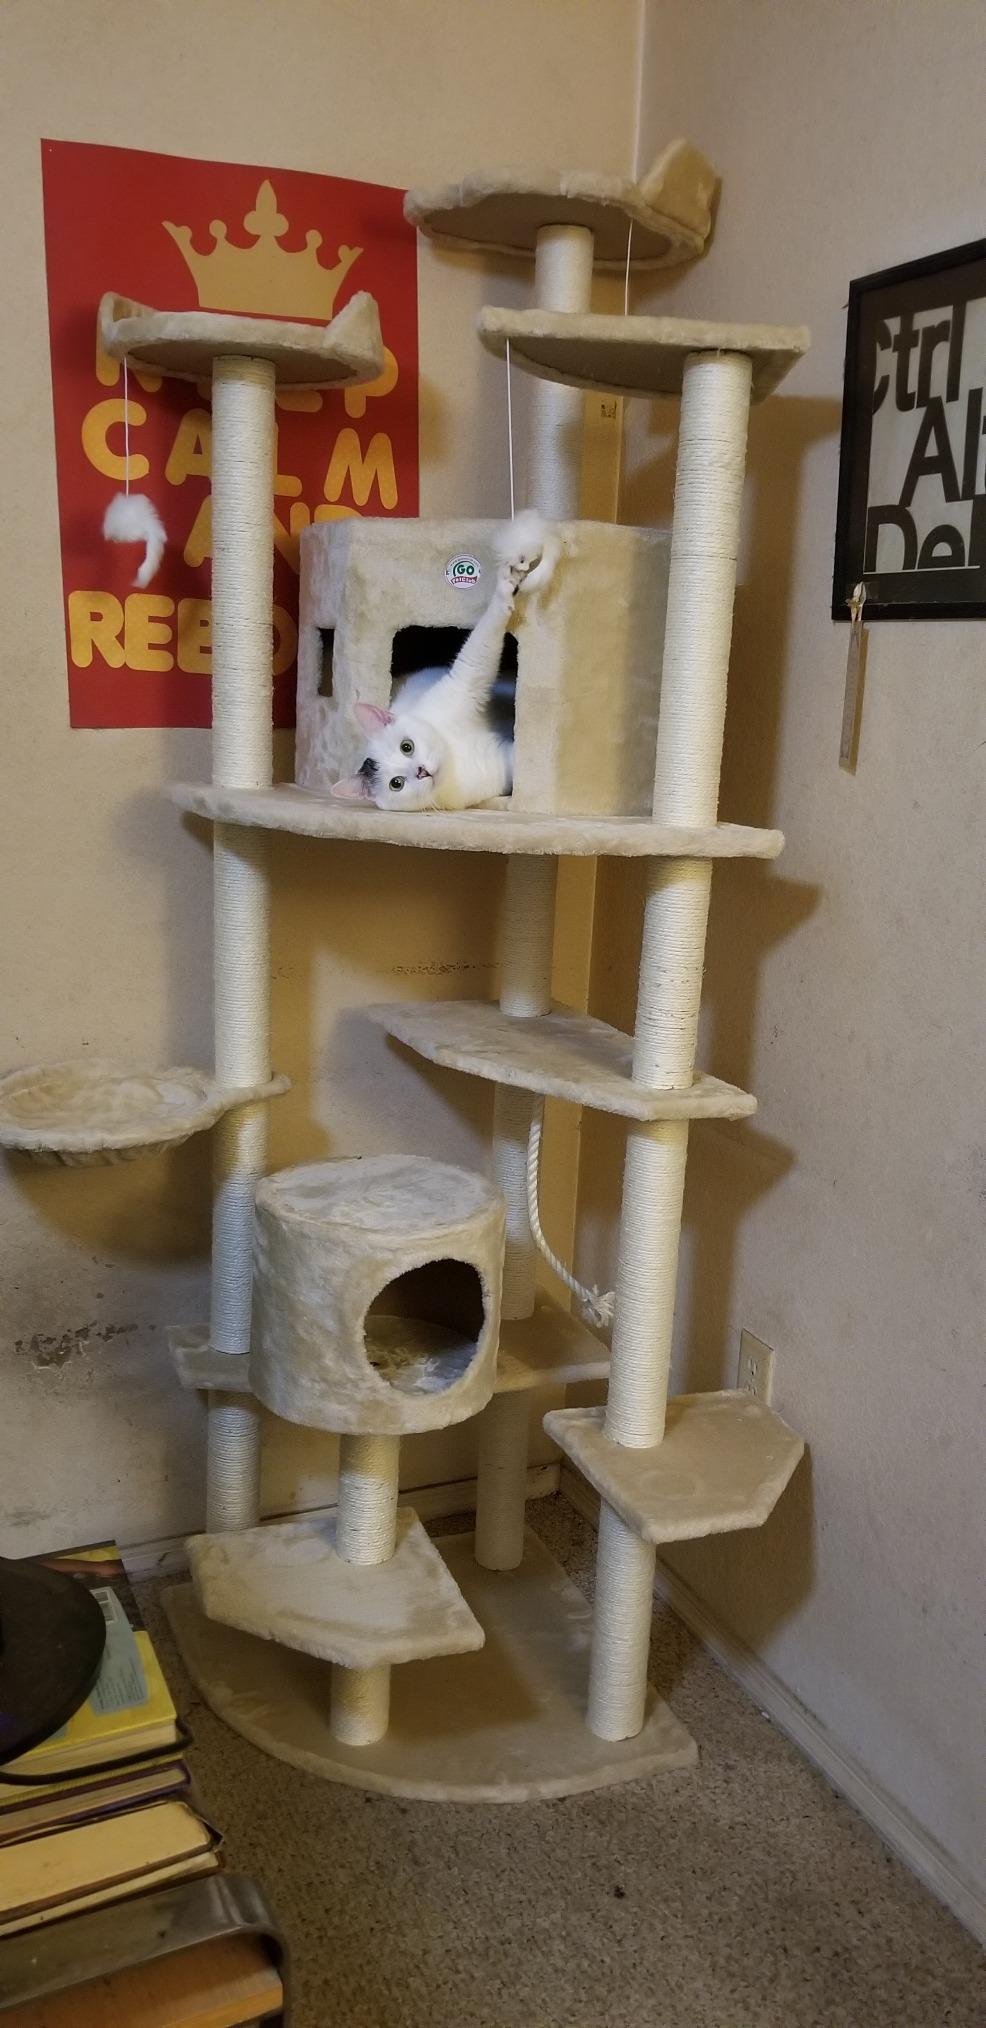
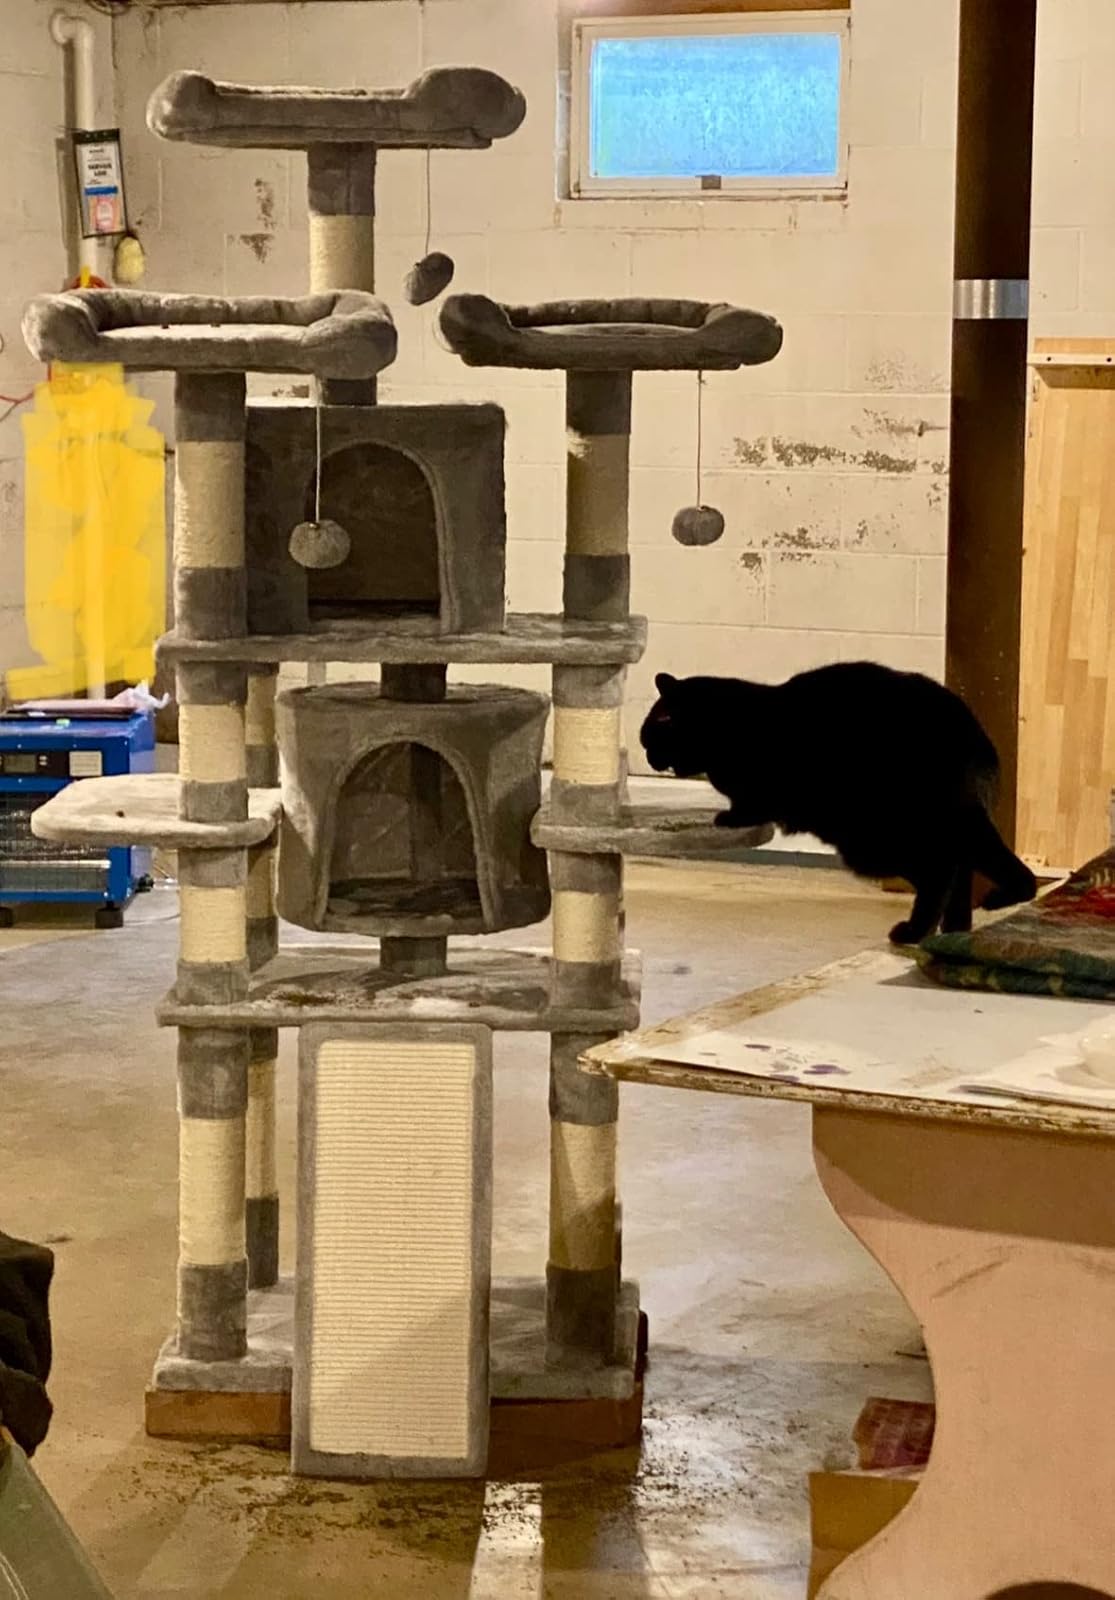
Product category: items_cat tree
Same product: no